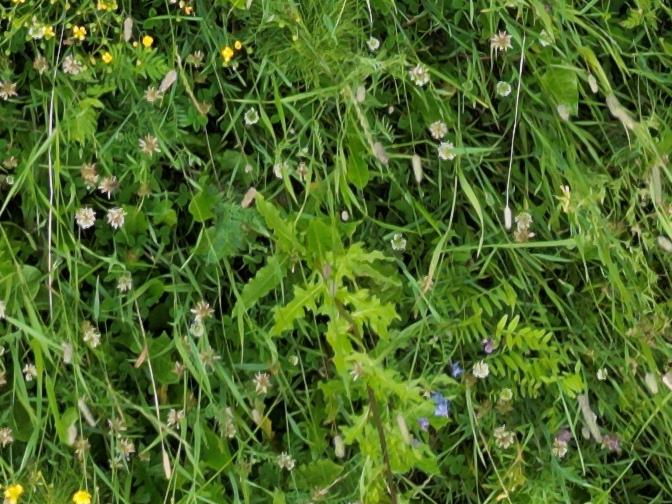
Flowers visible: yarrow flowers